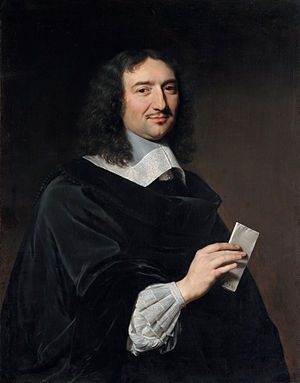
Jean-Baptiste Colbert
Jean Baptiste Colbert var en af Frankrigs mægtigste og betydeligste statsmænd.